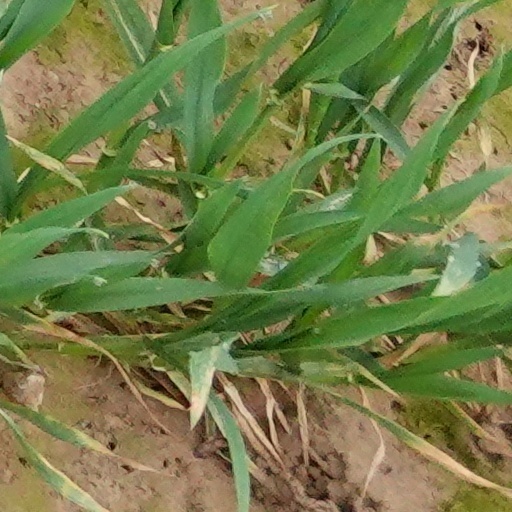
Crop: wheat